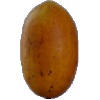
Label: Cucumber Ripe 2